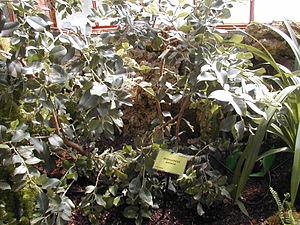
Metrosideros excelsa, à la Bambouseraie de Prafrance à Anduze (France).
Le sapin de Noël est une tradition, apparue au Moyen Âge dans les pays germaniques et généralisée à partir du XIXᵉ siècle. Sous la reine Victoria : le prince Albert a introduit sur le sol britannique cette tradition provenant de sa Saxe natale tandis qu'en France, elle sera diffusée par les optants Alsaciens et Lorrains. Les sapins de Noël sont de nos jours traditionnellement décorés de boules de Noël en verre ou en plastique, de guirlandes traditionnelles ou éclairées par des LED, de bougies, petits objets décoratifs, étoiles, etc.